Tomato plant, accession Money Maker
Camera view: tilt-top (135 deg); turntable rotation: 150 degrees
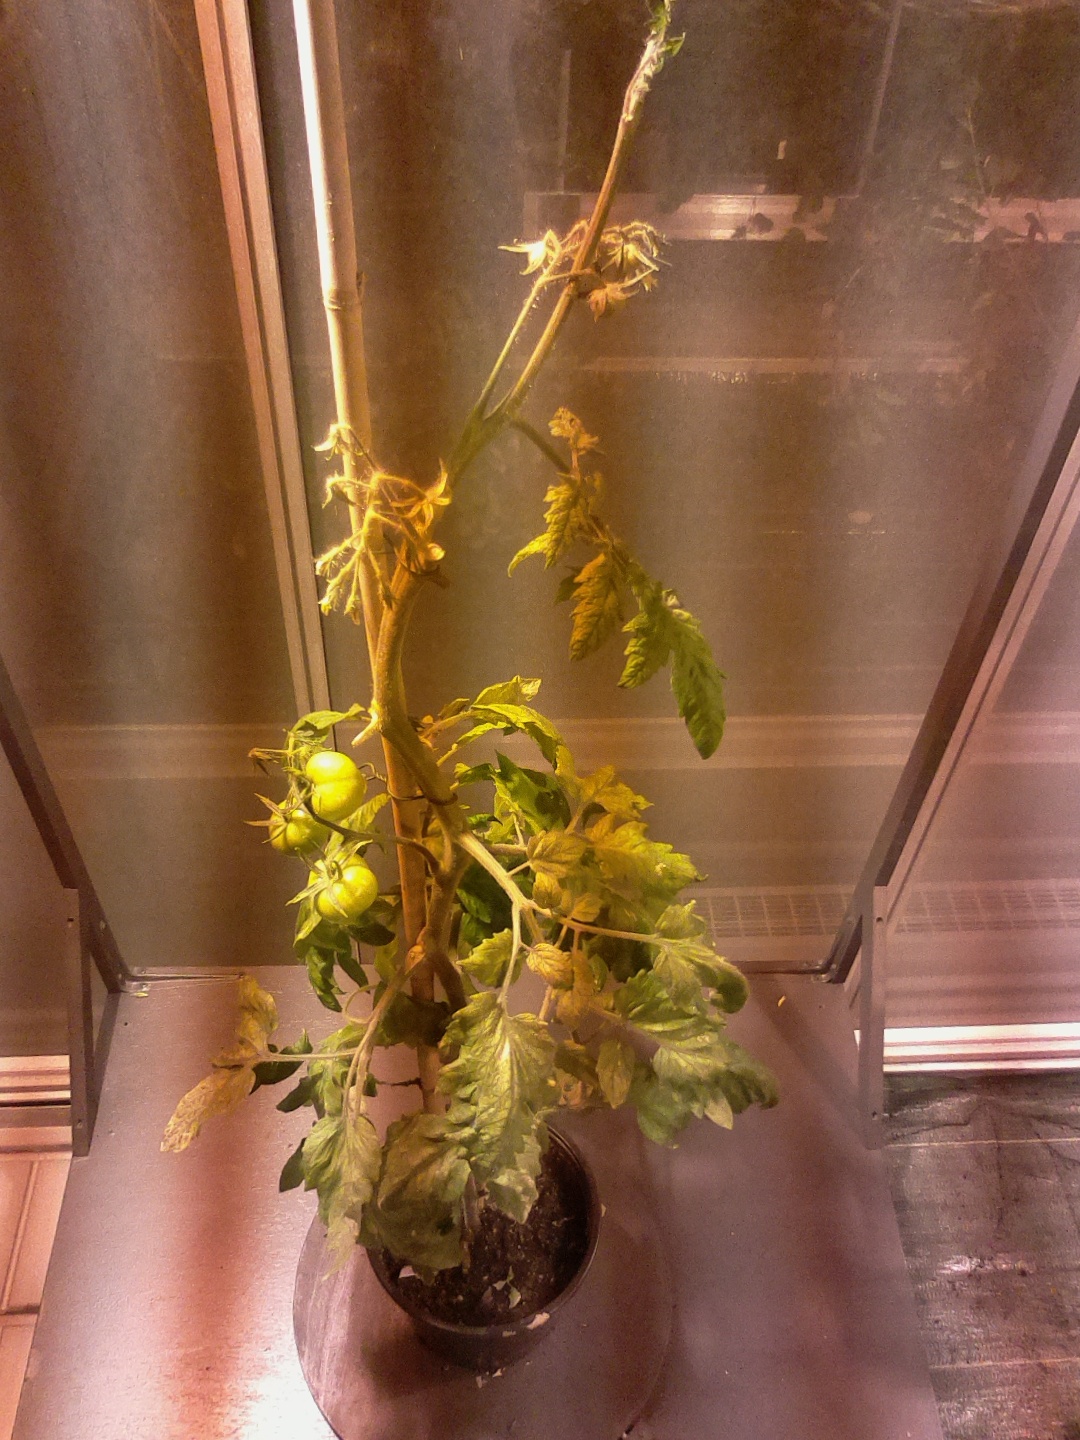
BBCH growth stage 75: 50%-60% of final fruit size